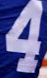
Number: 4